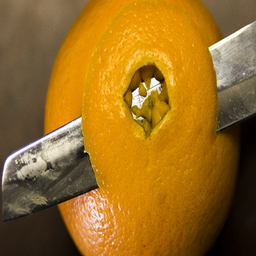
Label: peels